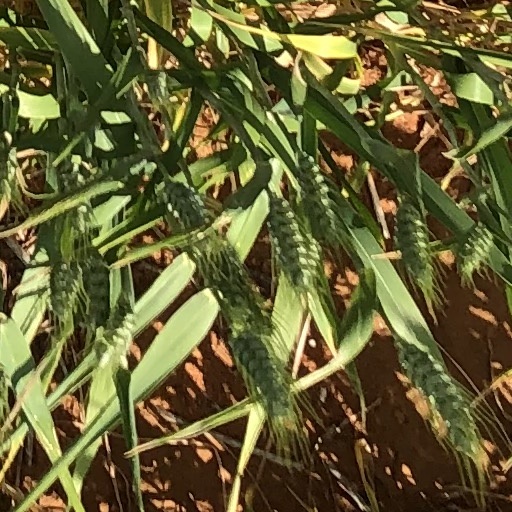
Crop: wheat